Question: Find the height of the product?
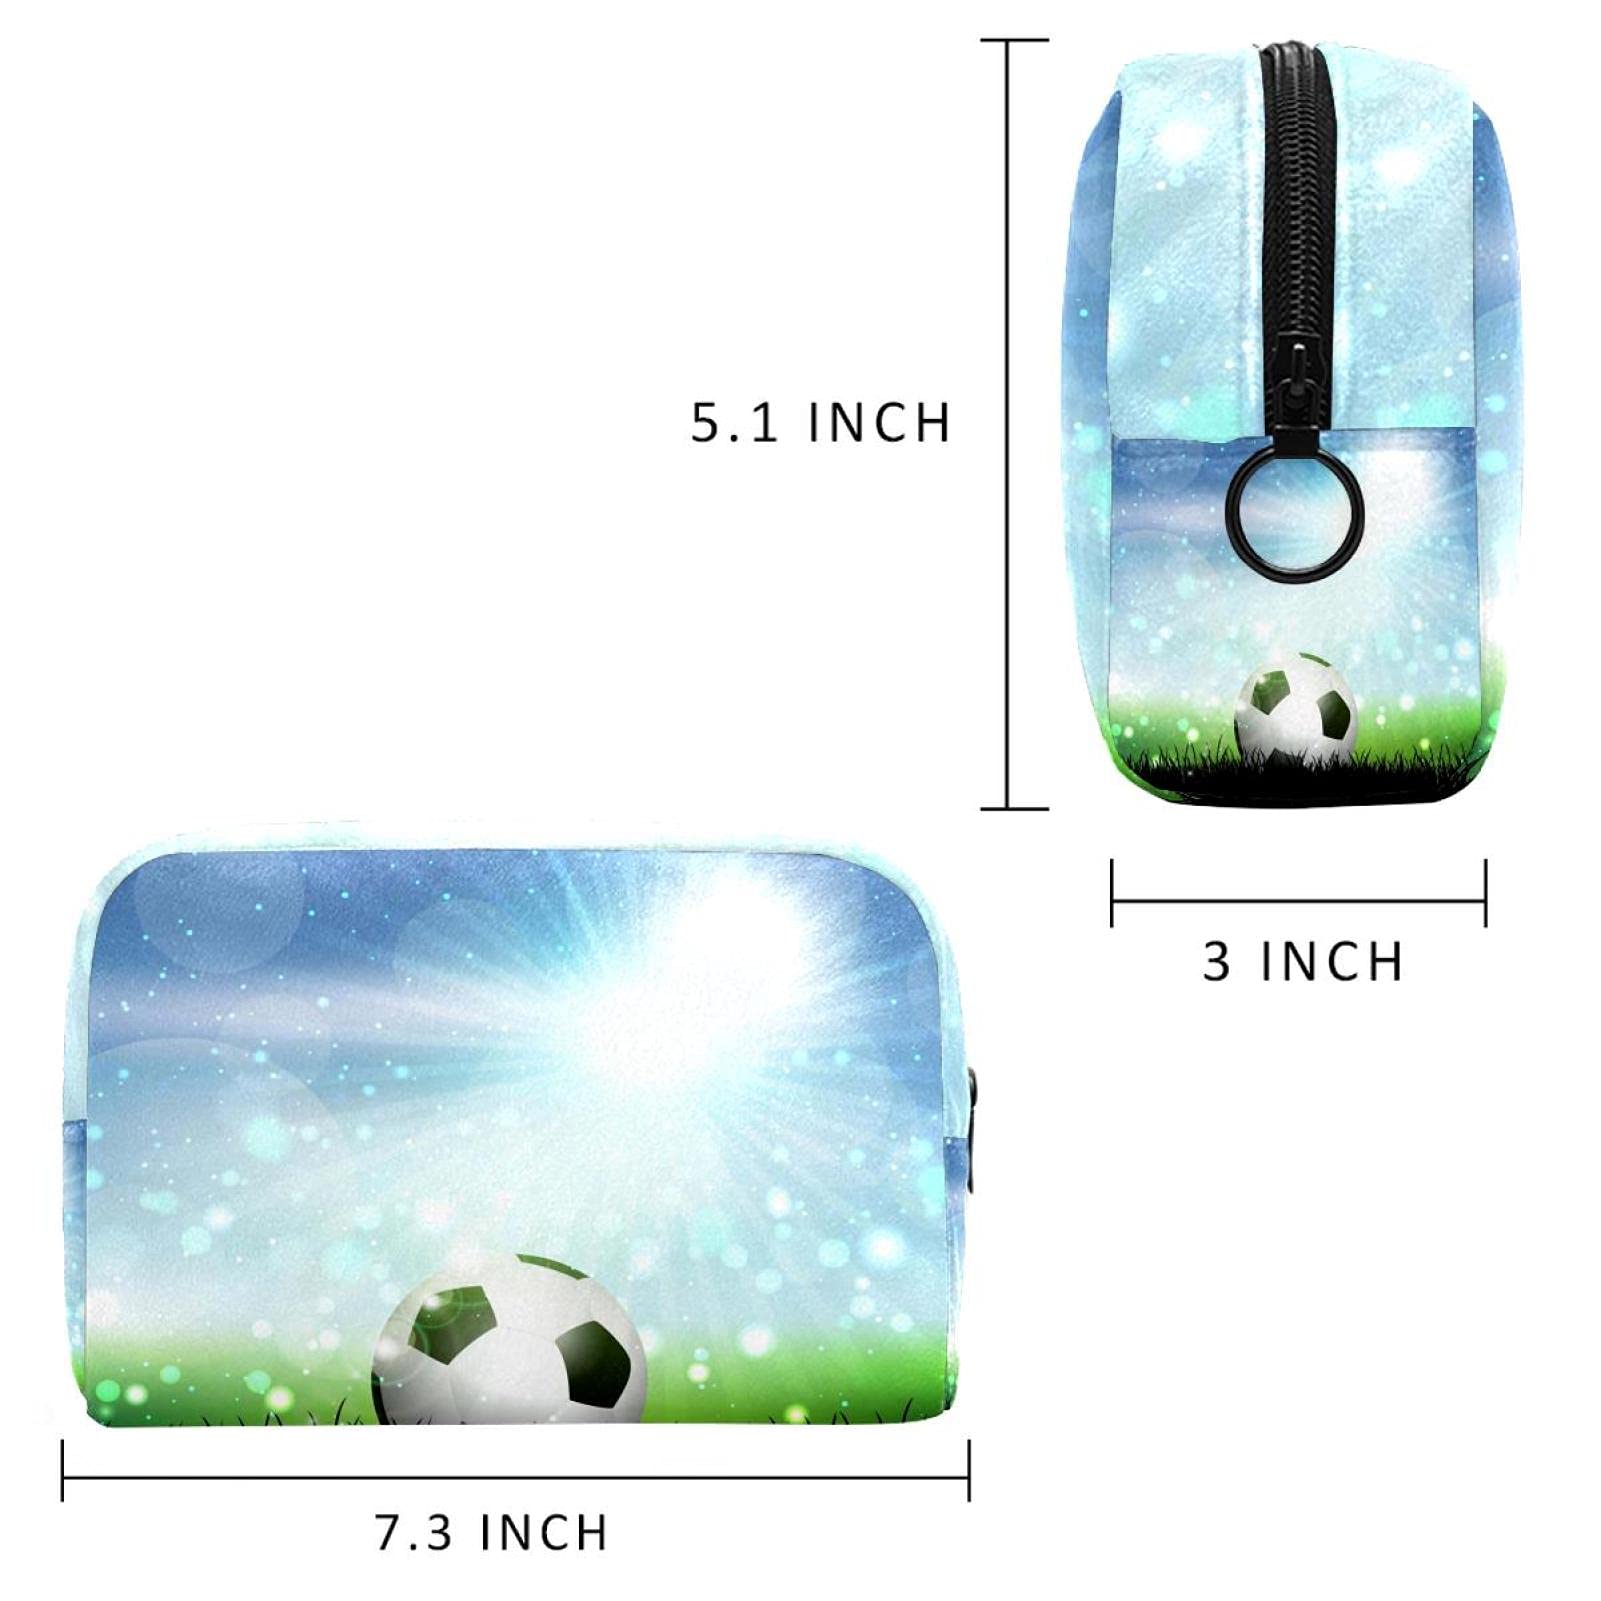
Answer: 5.1 inch